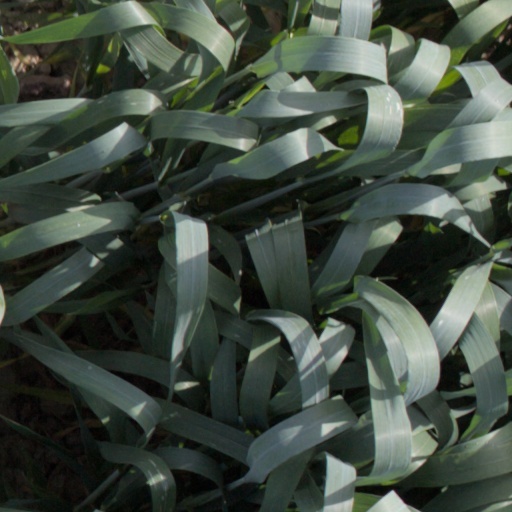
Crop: wheat